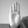
ASL letter: B